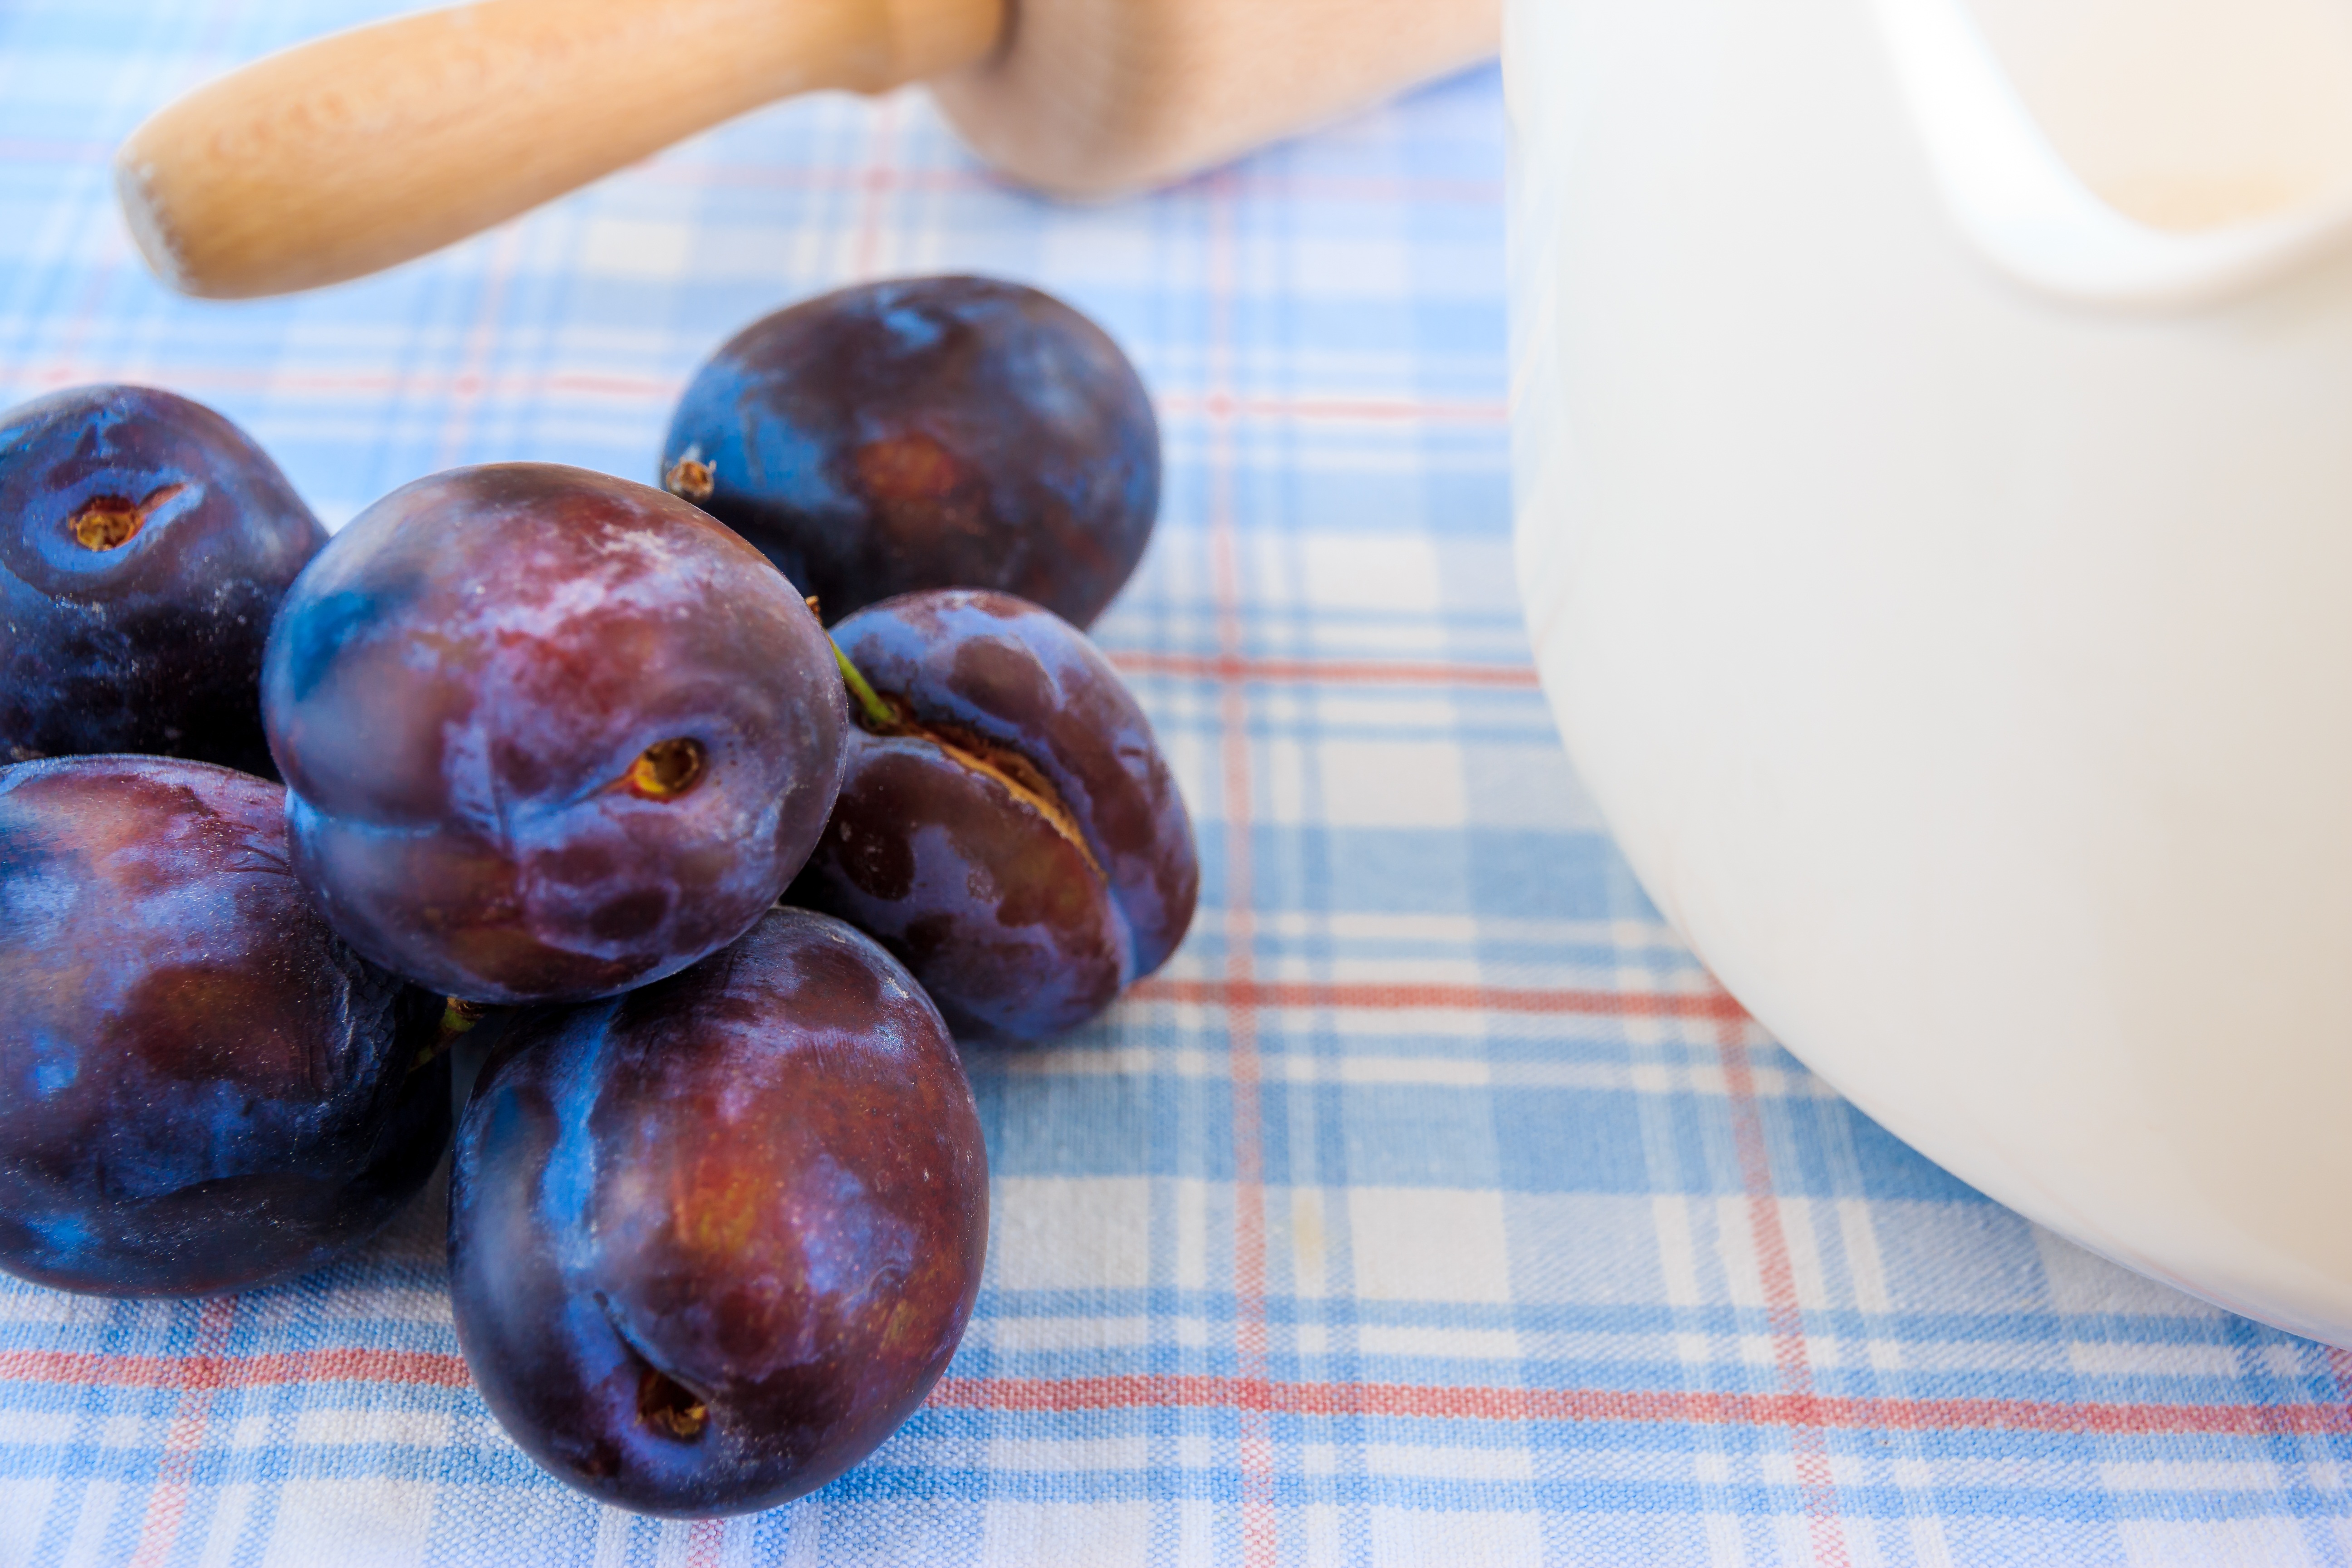
plant, fruit, berry, sweet, food, produce, kitchen, recipe, eat, homemade, preparation, dough, bake, pastries, baker, plums, prepare, of course, ingredients, flour, hand labor, flowering plant, rose family, plum cake, land plant